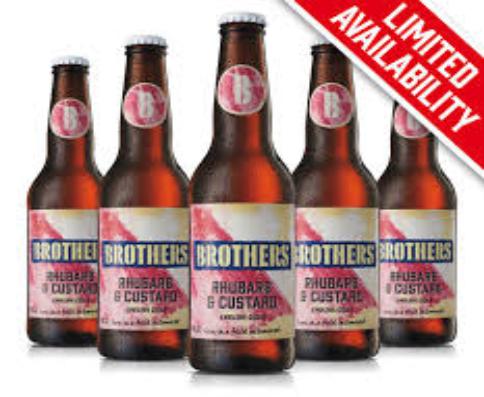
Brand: Brothers Cider
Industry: Food